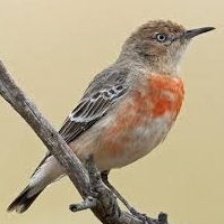
Species: CRIMSON CHAT
Scientific name: EPTHIANURA TRICOLOR